Buchkogel (Plabutsch)

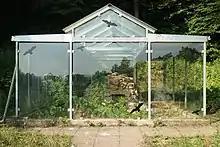
Glass house with tumulus

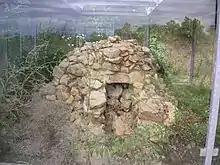
Exposed tumulus

Some hundred meters north of the top of Buchkogel the oldest settlement remains in Graz have been discovered. In 2004 their age was first estimated to 4000 BC, two house layouts could later be dated to about 3500 BC after more detailed investigations. The thatched houses were built via post in ground construction with palisades. During the excavations also a stone axe, spindle whorls and loom weights were found which indicate the existence of a flint workshop. All findings are being linked to the Lasinja culture that migrated from Southeast Europe to the Alps during the Chalcolithic period.